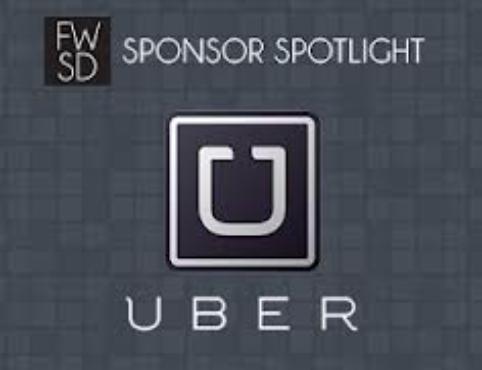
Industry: Others